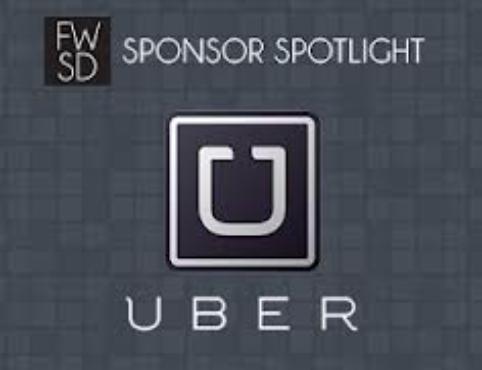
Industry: Others